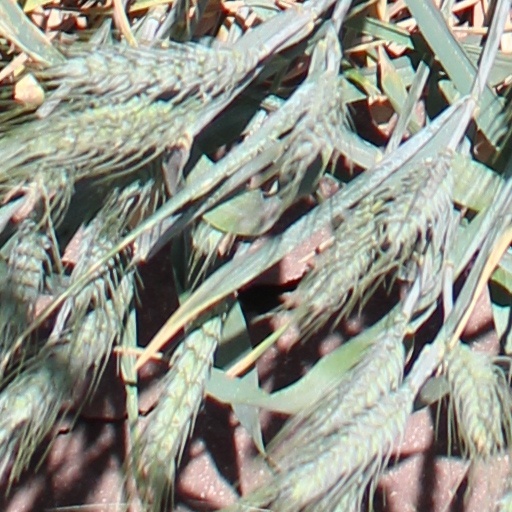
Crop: wheat